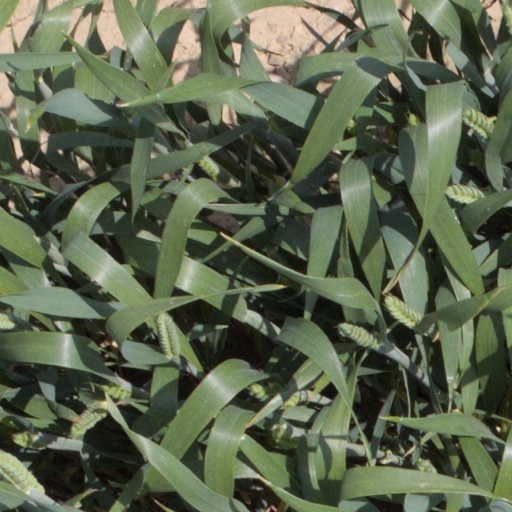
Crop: wheat